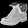
Label: Ankle boot